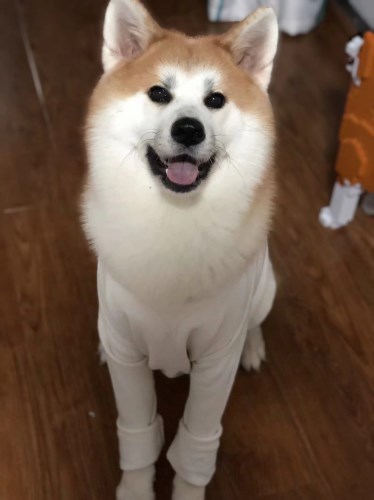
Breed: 1043-n000001-Shiba_Dog